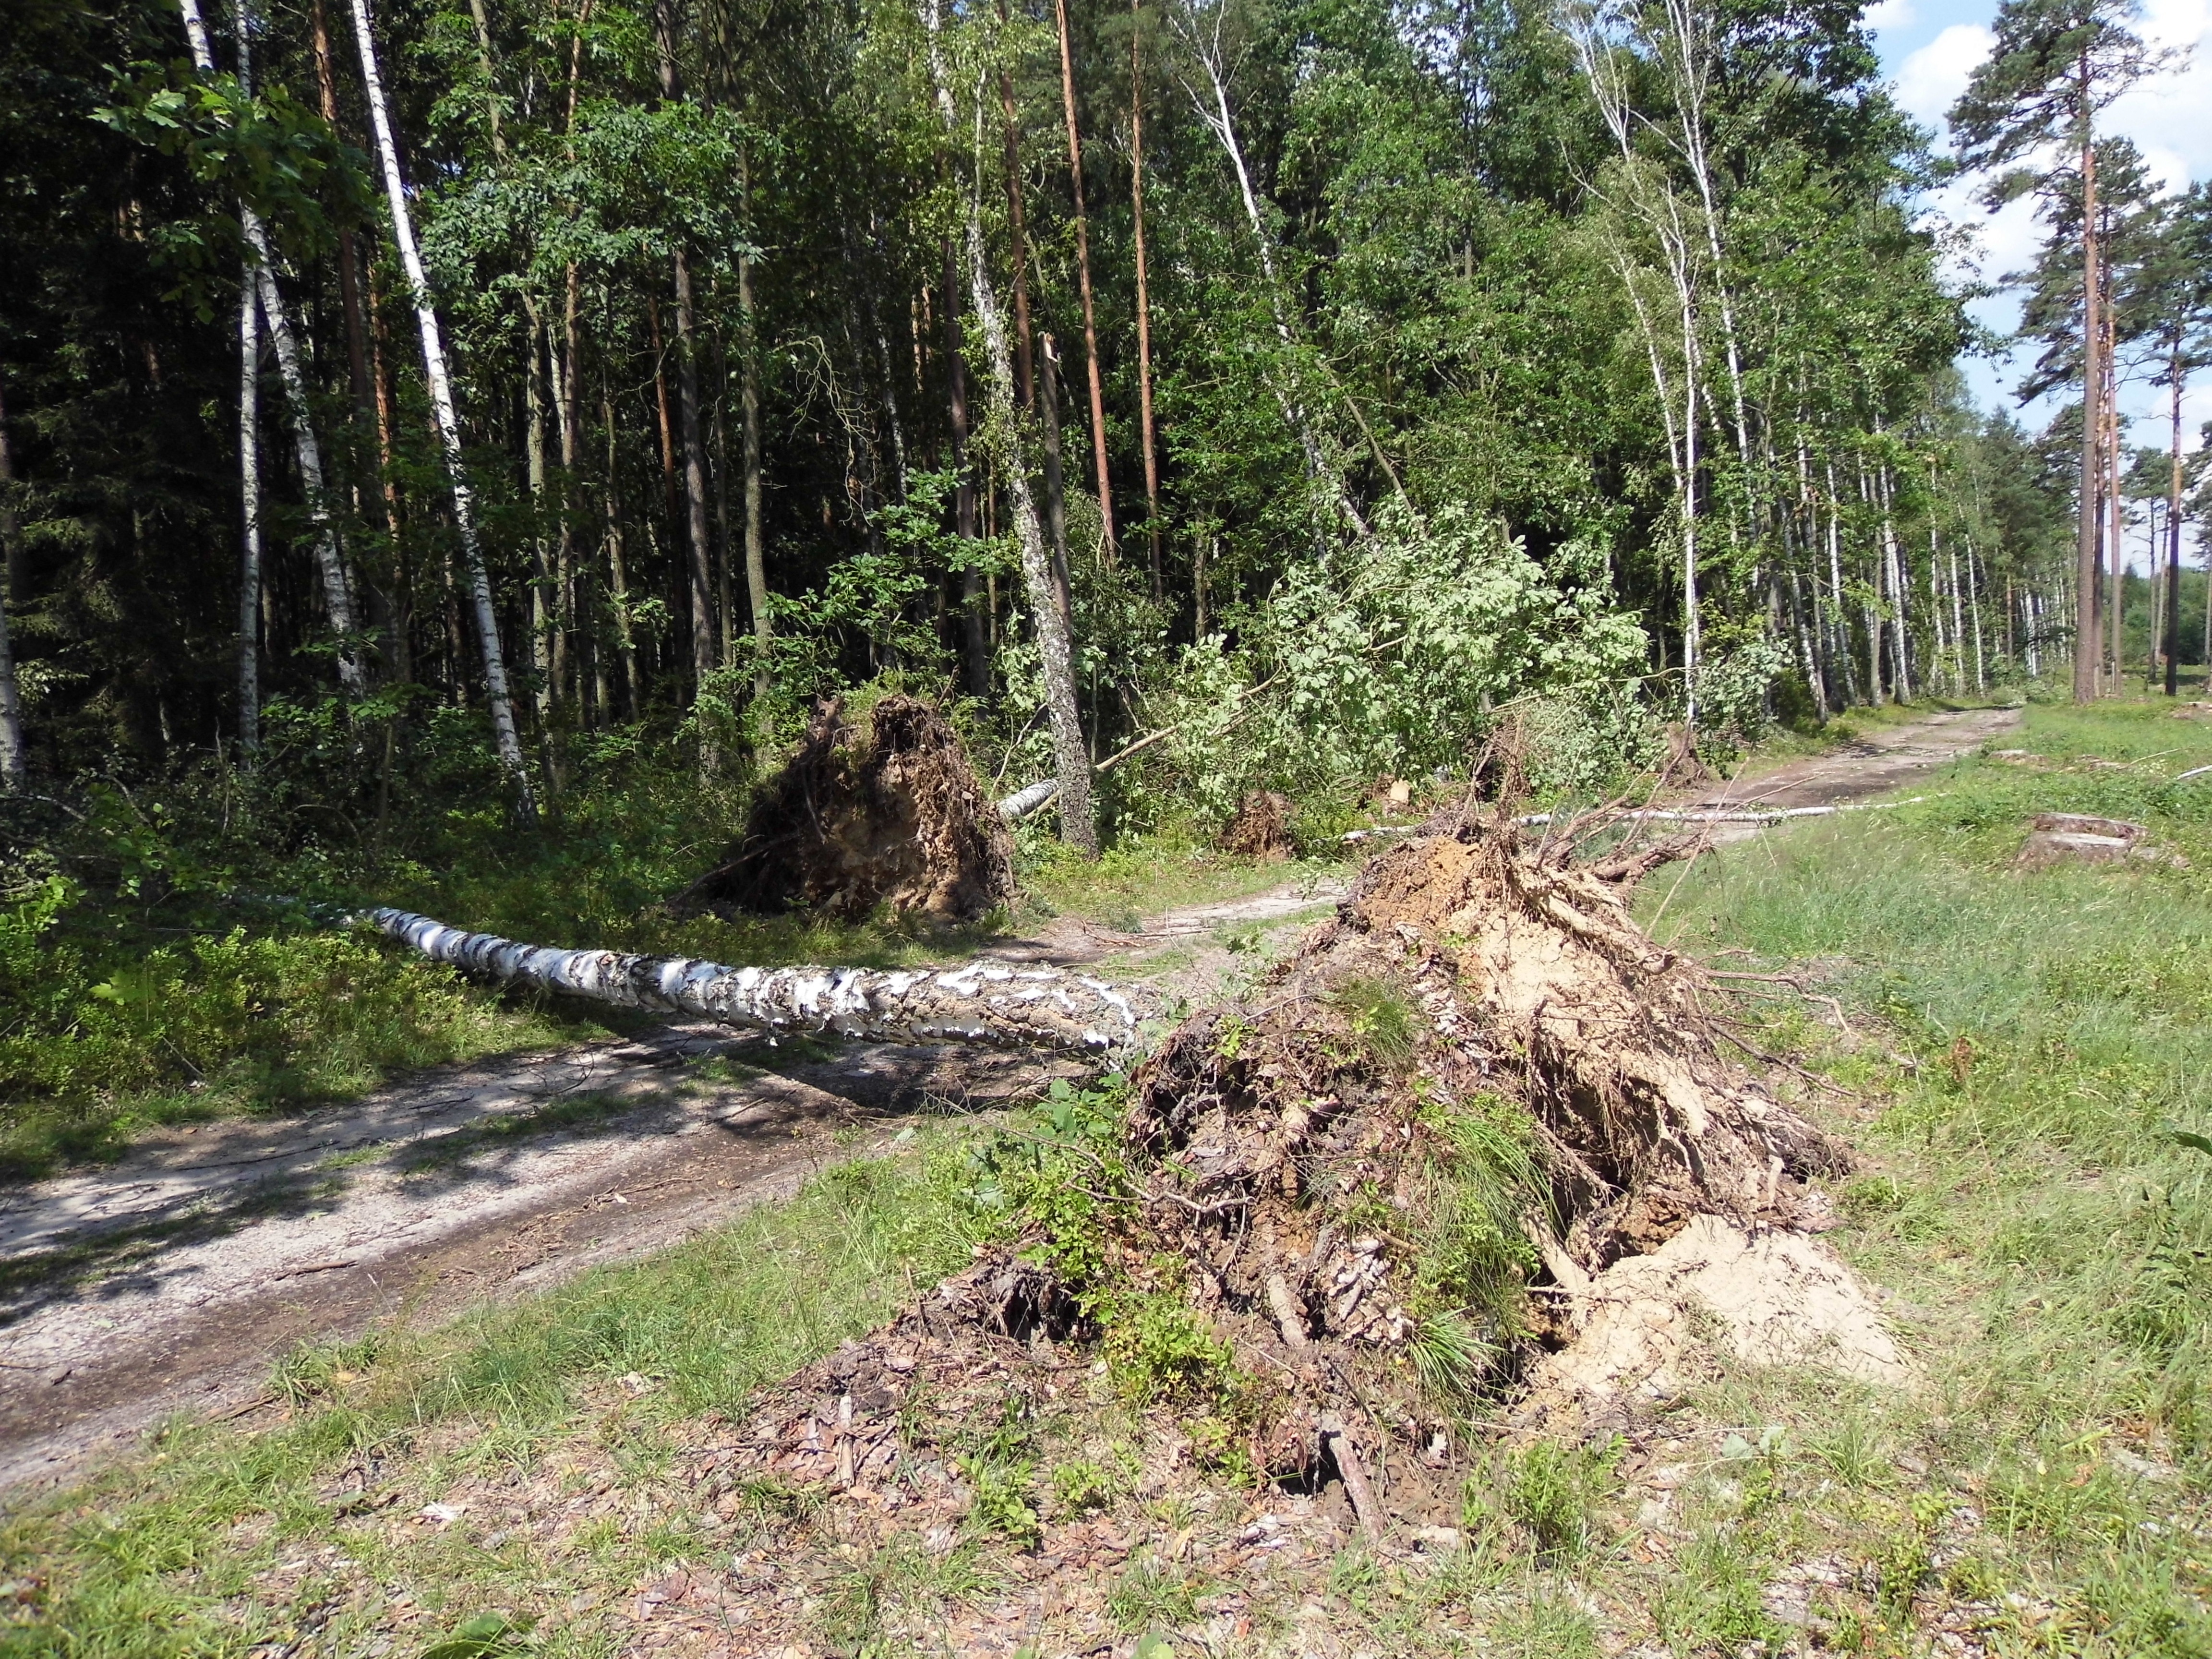
tree, nature, forest, wilderness, trail, view, wind, ridge, fallen tree, woodland, habitat, ecosystem, biome, old growth forest, temperate coniferous forest, geological phenomenon